Sonoma Valley AVA

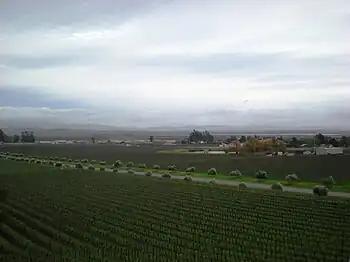

The Sonoma Valley AVA is an American Viticultural Area in Sonoma County, California which centers on the Sonoma Valley in the southern portion of the county. The name 'Sonoma' means 'Valley of the Moon' in the local Native American dialect. The appellation is bordered by two mountain ranges: the Mayacamas Mountains to the east and the Sonoma Mountains to the west.